Lake Memphremagog

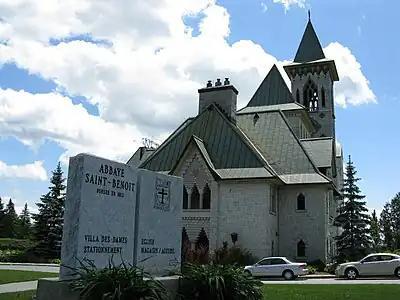
Saint-Benoît-du-Lac Abbey is located in the village of Saint-Benoît-du-Lac, Quebec. The village is on the western shore of Lake Memphremagog.

In 1753, the Abenakis brought the ransomed John Stark down the lake and came ashore where Newport is now.